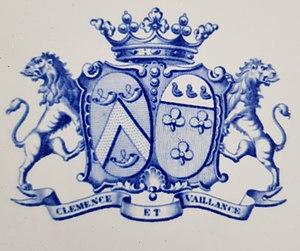
Blason de gauche
Jules-Xavier Saguez de Breuvery, né le 19 avril 1805 à Soissons et mort le 27 juillet 1877, est un géographe, archéologue, voyageur et homme politique français, maire de Saint-Germain-en-Laye de 1835 à 1839, puis de 1855 à 1872, et conseiller général de Seine-et-Oise de 1848 à 1874
La famille Saguez de Breuvery est une famille subsistante de la noblesse française, originaire de Champagne, dont la filiation prouvée remonte à Jean Saguez, écuyer, seigneur du fief de Montmorillon les Marson, en 1431.